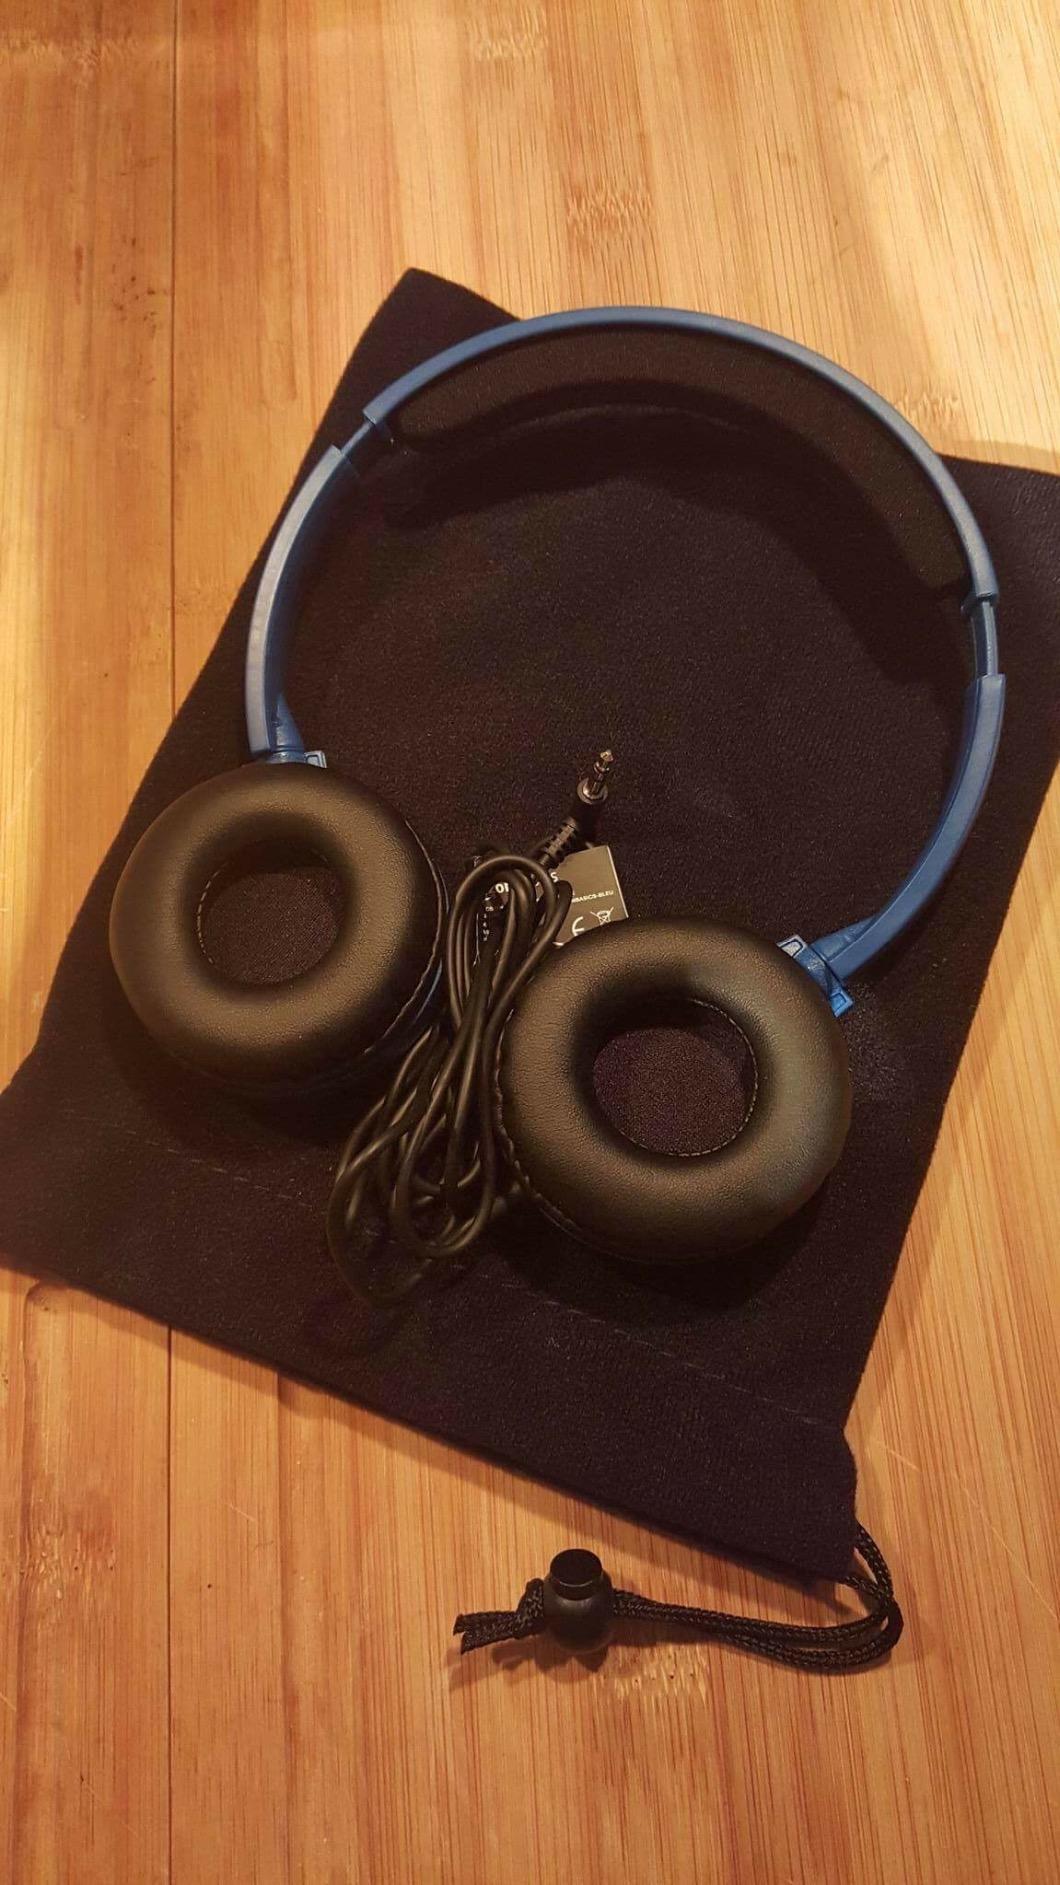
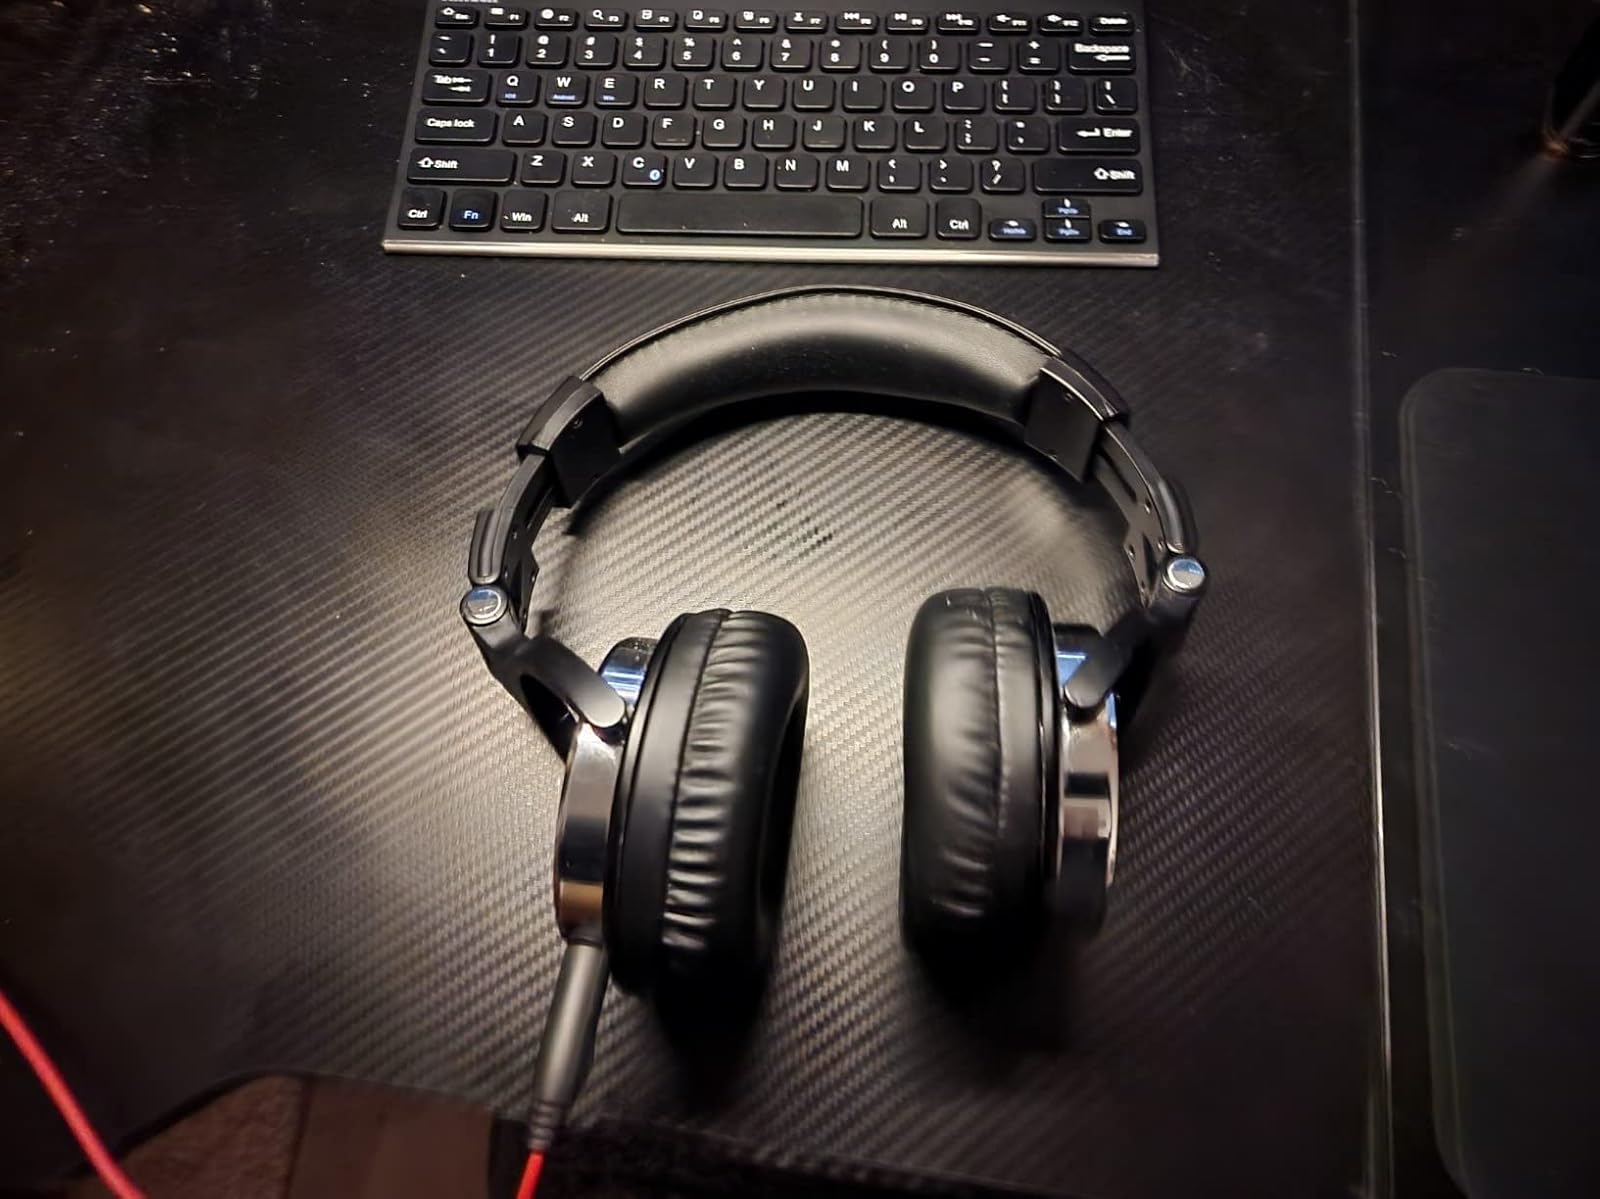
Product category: headphones
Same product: no